History of Mohun Bagan Super Giant

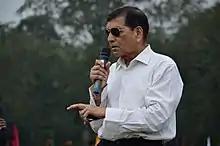
Syed Nayeemuddin played for five years (1968–74) and later became the coach (1992–93, 1996, and 1999).

In the following years additions like Chandreshwar Prasad in 1965, Pungam Kannan in 1967 and Sukalyan Ghosh Dastidar in 1969 were made, and Jarnail was made the new captain of the team in 1965. Yet the team lost the consistency soon and, in 1967 and 1968 Mohun Bagan won just two trophies, the Shield and Rovers Cup, respectively. Chuni retired from football in 1968 after spending his whole career at Mohun Bagan; thus, the golden team slowly came to a conclusion.